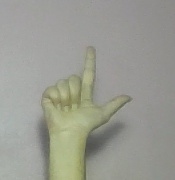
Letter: laam